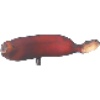
Label: Banana Red 1